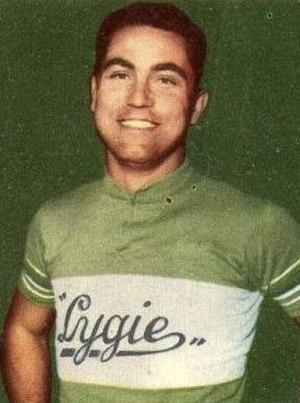
Mario Ghella est un ancien coureur cycliste italien. Spécialiste de la vitesse, il a été champion olympique et champion du monde amateur de cette discipline en 1948.
Lygie est une équipe cycliste italienne ayant existé entre 1922 et 1964 sur plusieurs périodes.